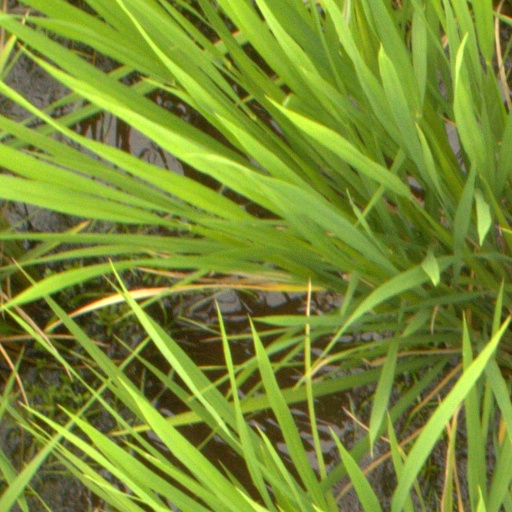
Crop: rice